2013–14 Reading F.C. season

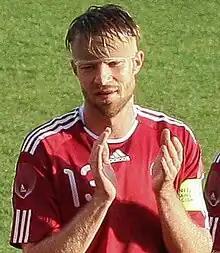
Kaspars Gorkšs' first goal of the season helped Reading clinch their third away win of the season at Nottingham Forest.

The first game in November was an away trip to second from bottom Sheffield Wednesday which ended in a 5–2 defeat. Reading's goals came from Pavel Pogrebnyak and Adam Le Fondre with former player Michail Antonio among the scorers for Wednesday. The team then hosted Queens Park Rangers and took the lead through Garath McCleary though a late Joey Barton free kick leveled the scores as the game finished 1–1. During the international break two players left the club on loan with Gozie Ugwu moving to Shrewsbury Town until early January and Stuart Taylor joining Yeovil Town for a month. Just two days later Taylor's spell was cut short without him having made a competitive appearance due to "personal reasons". Following the international games Reading earned a point away to Blackburn Rovers after a goalless draw. The team then beat Nottingham Forest 3–2 to record their first away win since the victory at Derby in September. Pogrebnyak and Kaspars Gorkšs gave Reading an early 2–0 lead before two ex-Royals, Simon Cox and Darius Henderson drew Forest level. Jordan Obita won the game with his first goal for the club after 74 minutes while Chris Gunter, who was also playing against his former club, was sent off late on for two bookings. Lawson D'Ath joined Dagenham & Redbridge on an emergency loan until the end of December, whilst the local press suggested that Reading had failed in a similar bid for West Bromwich Albion's Graham Dorrans.